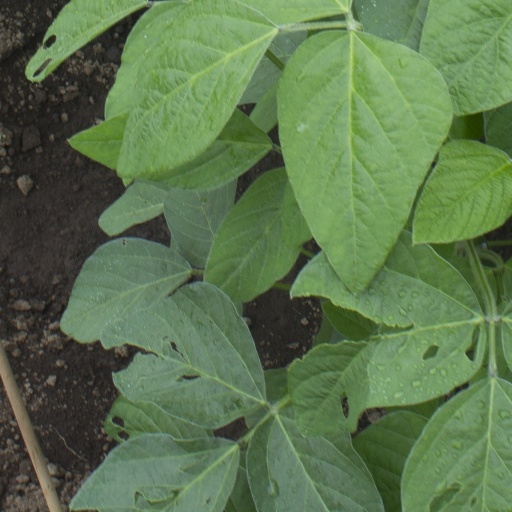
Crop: soybean